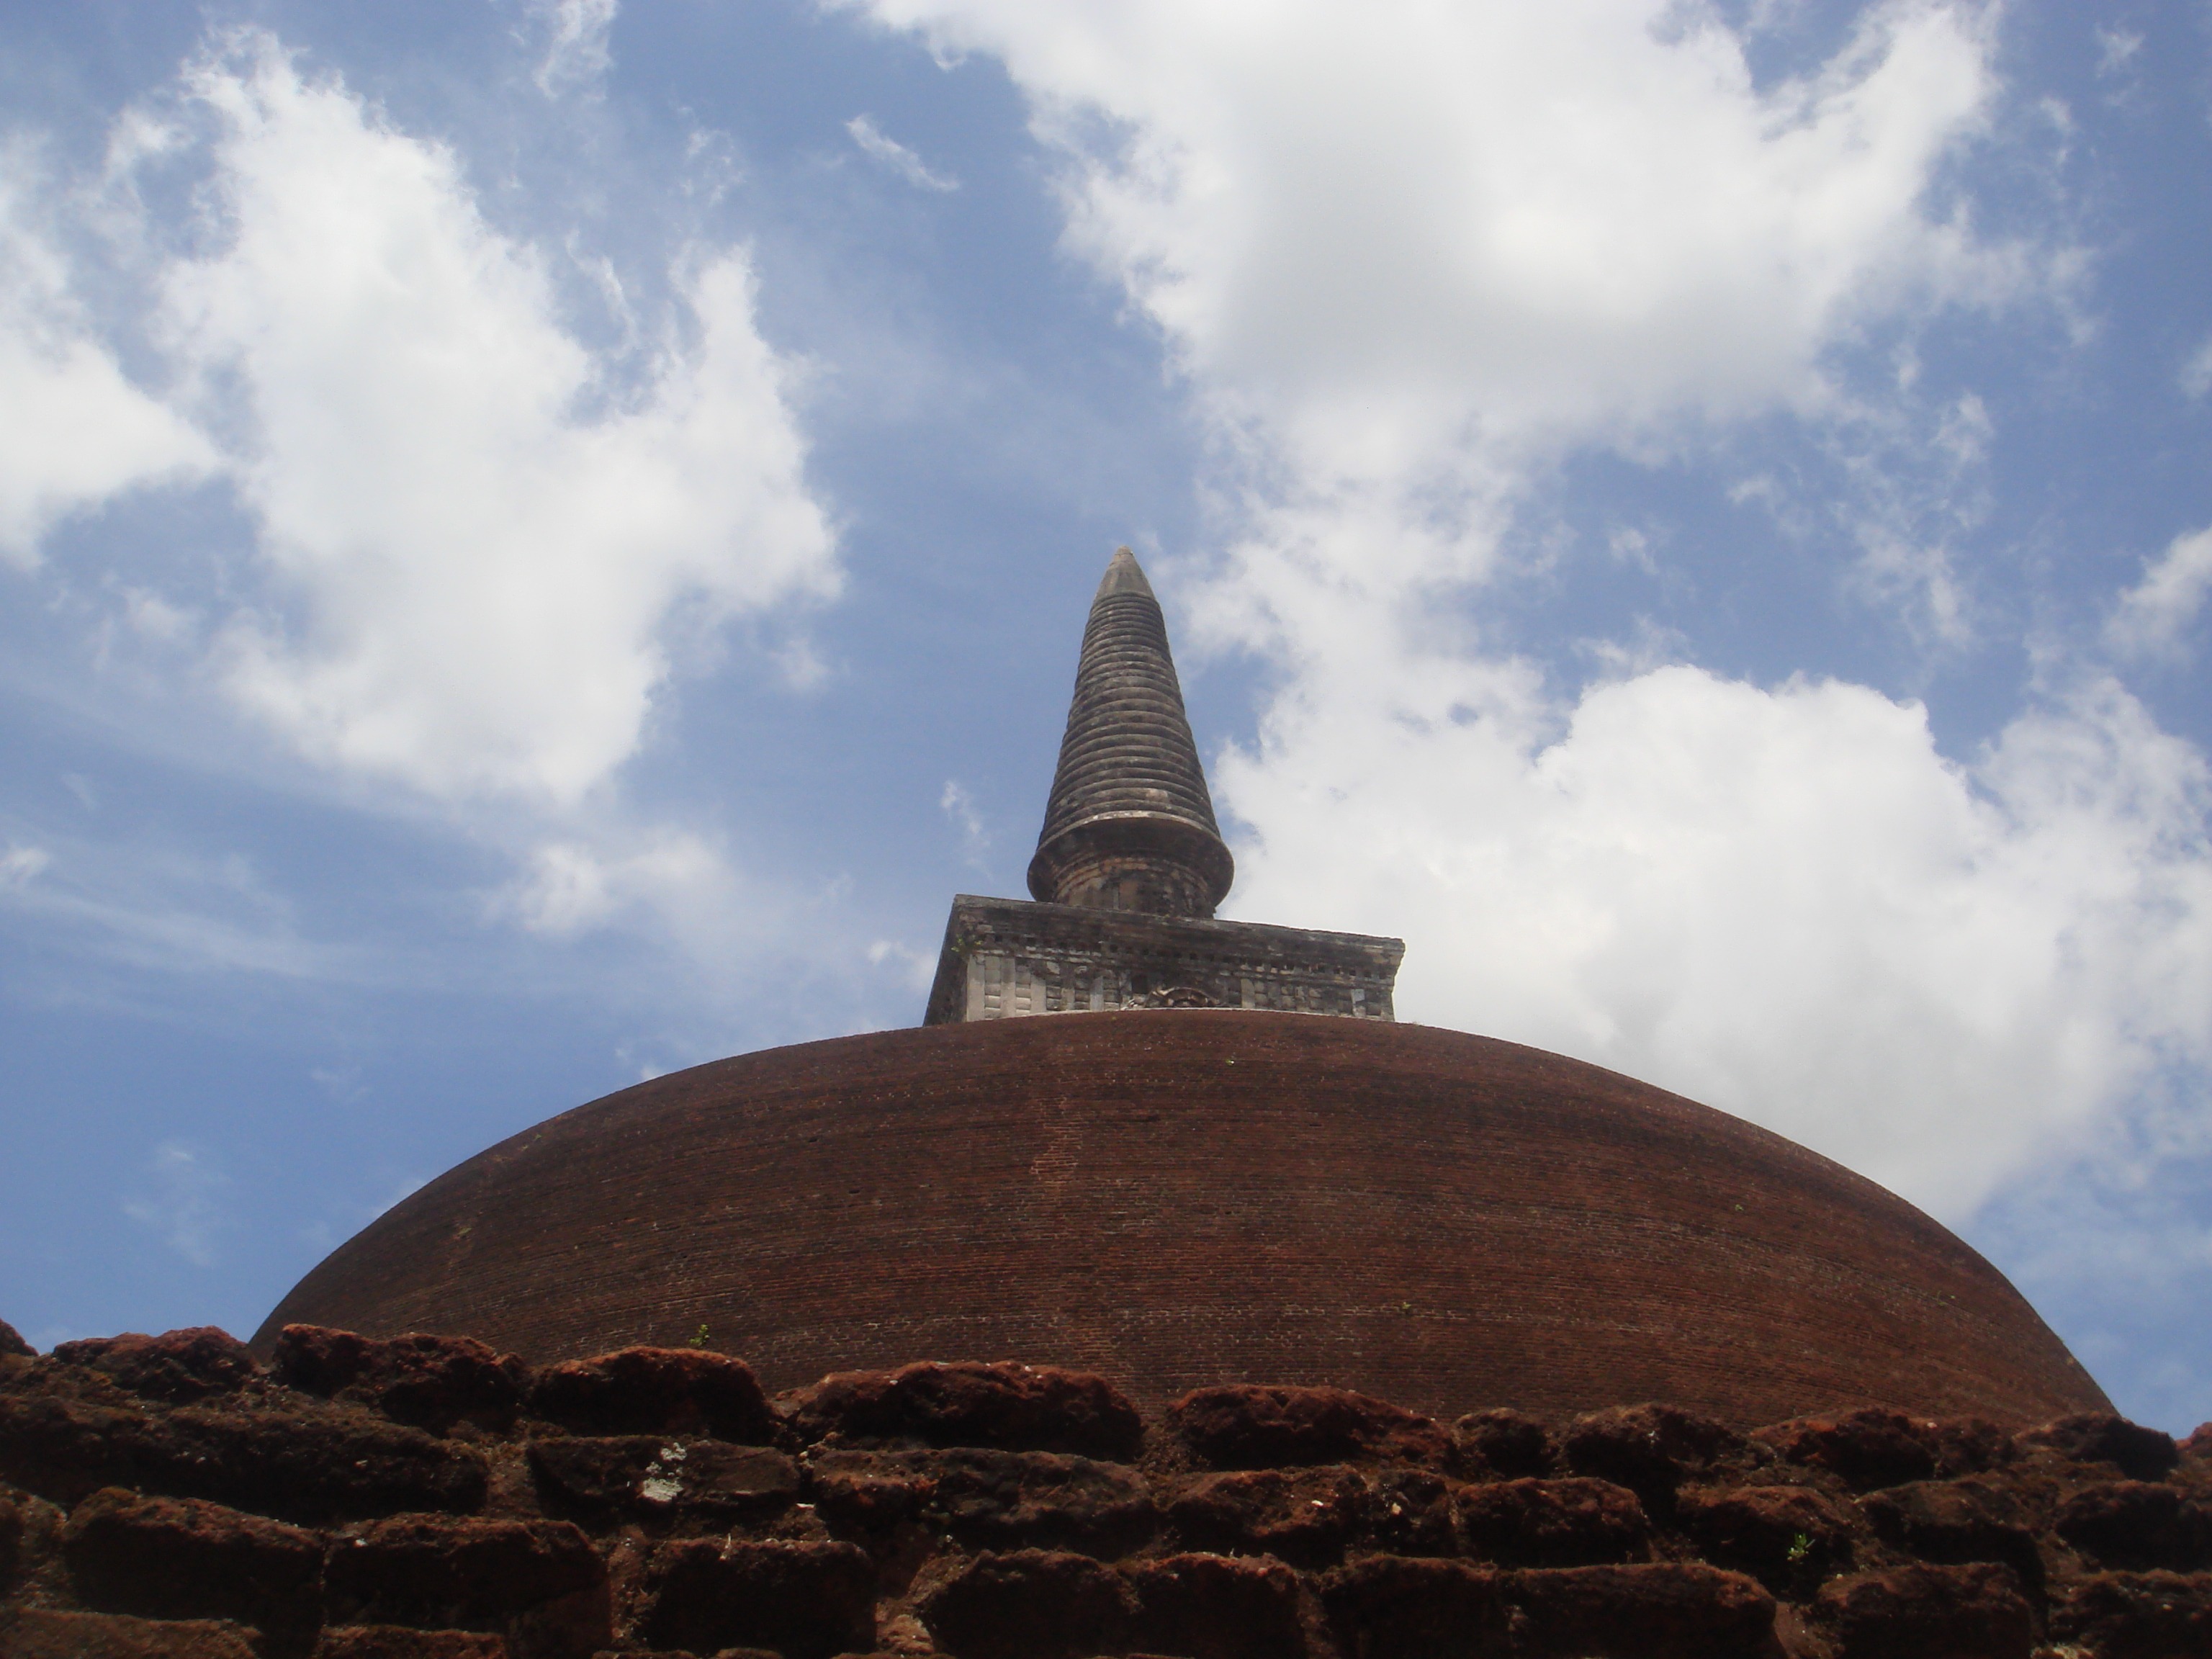
sea, rock, mountain, cloud, sky, hill, monument, travel, statue, tower, landmark, place of worship, religious, clouds, temple, worship, dome, sri lanka, buddah, ancient history